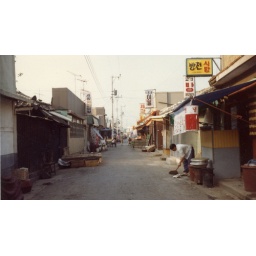
Side alley street off of a main road in Taegu, South Korea.